North Hills Museum

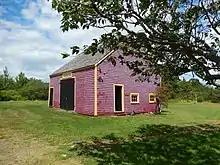
Barn at the back of the house

The site also includes a small barn and dry toilets. The outbuildings are covered in the same manner as the wooden shingle house. A garage, which is a later addition, is attached to the house by a covered passage.